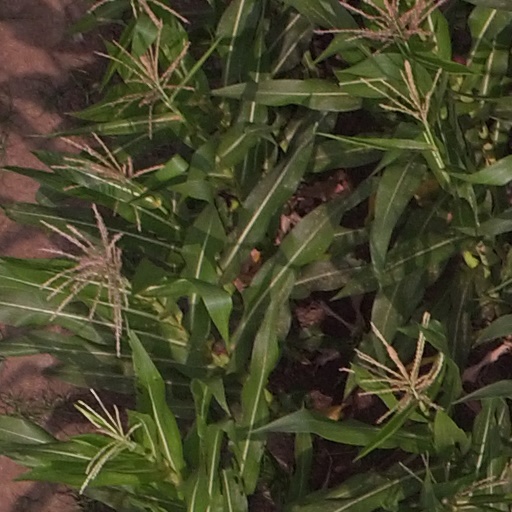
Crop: maize; corn